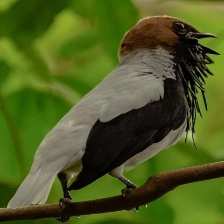
Species: BEARDED BELLBIRD
Scientific name: PROCNIAS AVERANO